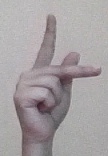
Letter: dha